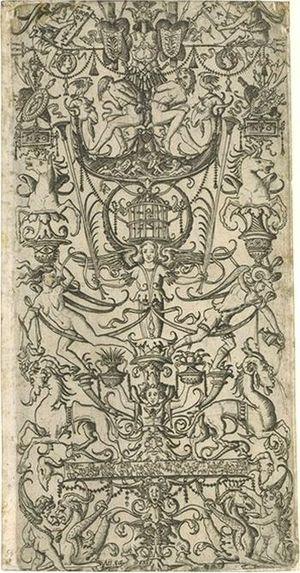
Nicoletto de Modène, né à Modène à la fin du XVᵉ siècle, est un artiste italien de la Renaissance, dont les œuvres se situent dans les premières décennies du XVIᵉ siècle. Il a aussi été appelé Nicoletto Rosex ou Rossi da Modena. Les noms Nicholas ou Nicolas de Modène, de Modène, Modesne ou le Modesne, et aussi les noms de famille Belin ou Bellin, se réfèrent à un artiste italien actif dans les cours de François Iᵉʳ de France et Henry VIII d'Angleterre.